Andrew Harris (Canadian football)

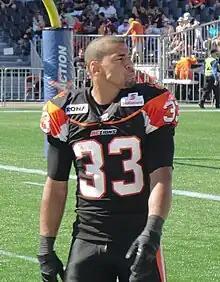
Harris with the Lions in 2011

The head coach and general manager of the BC Lions, Wally Buono, took notice of Harris' talents in junior football and claimed him as a territorial exemption on May 22, 2008. On December 15, 2008, the Lions announced that they had signed Harris. He joined the Lions' practice roster in 2009, while continuing to play his final season of junior for the Raiders.